Diego Jara

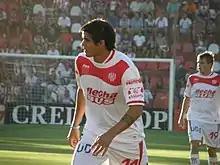
Diego Jara

Diego Jara (born 4 October 1982) is an Argentine footballer who plays as a forward for Club Atlético Patronato. His first team was Deportivo Las Heras Concordia.